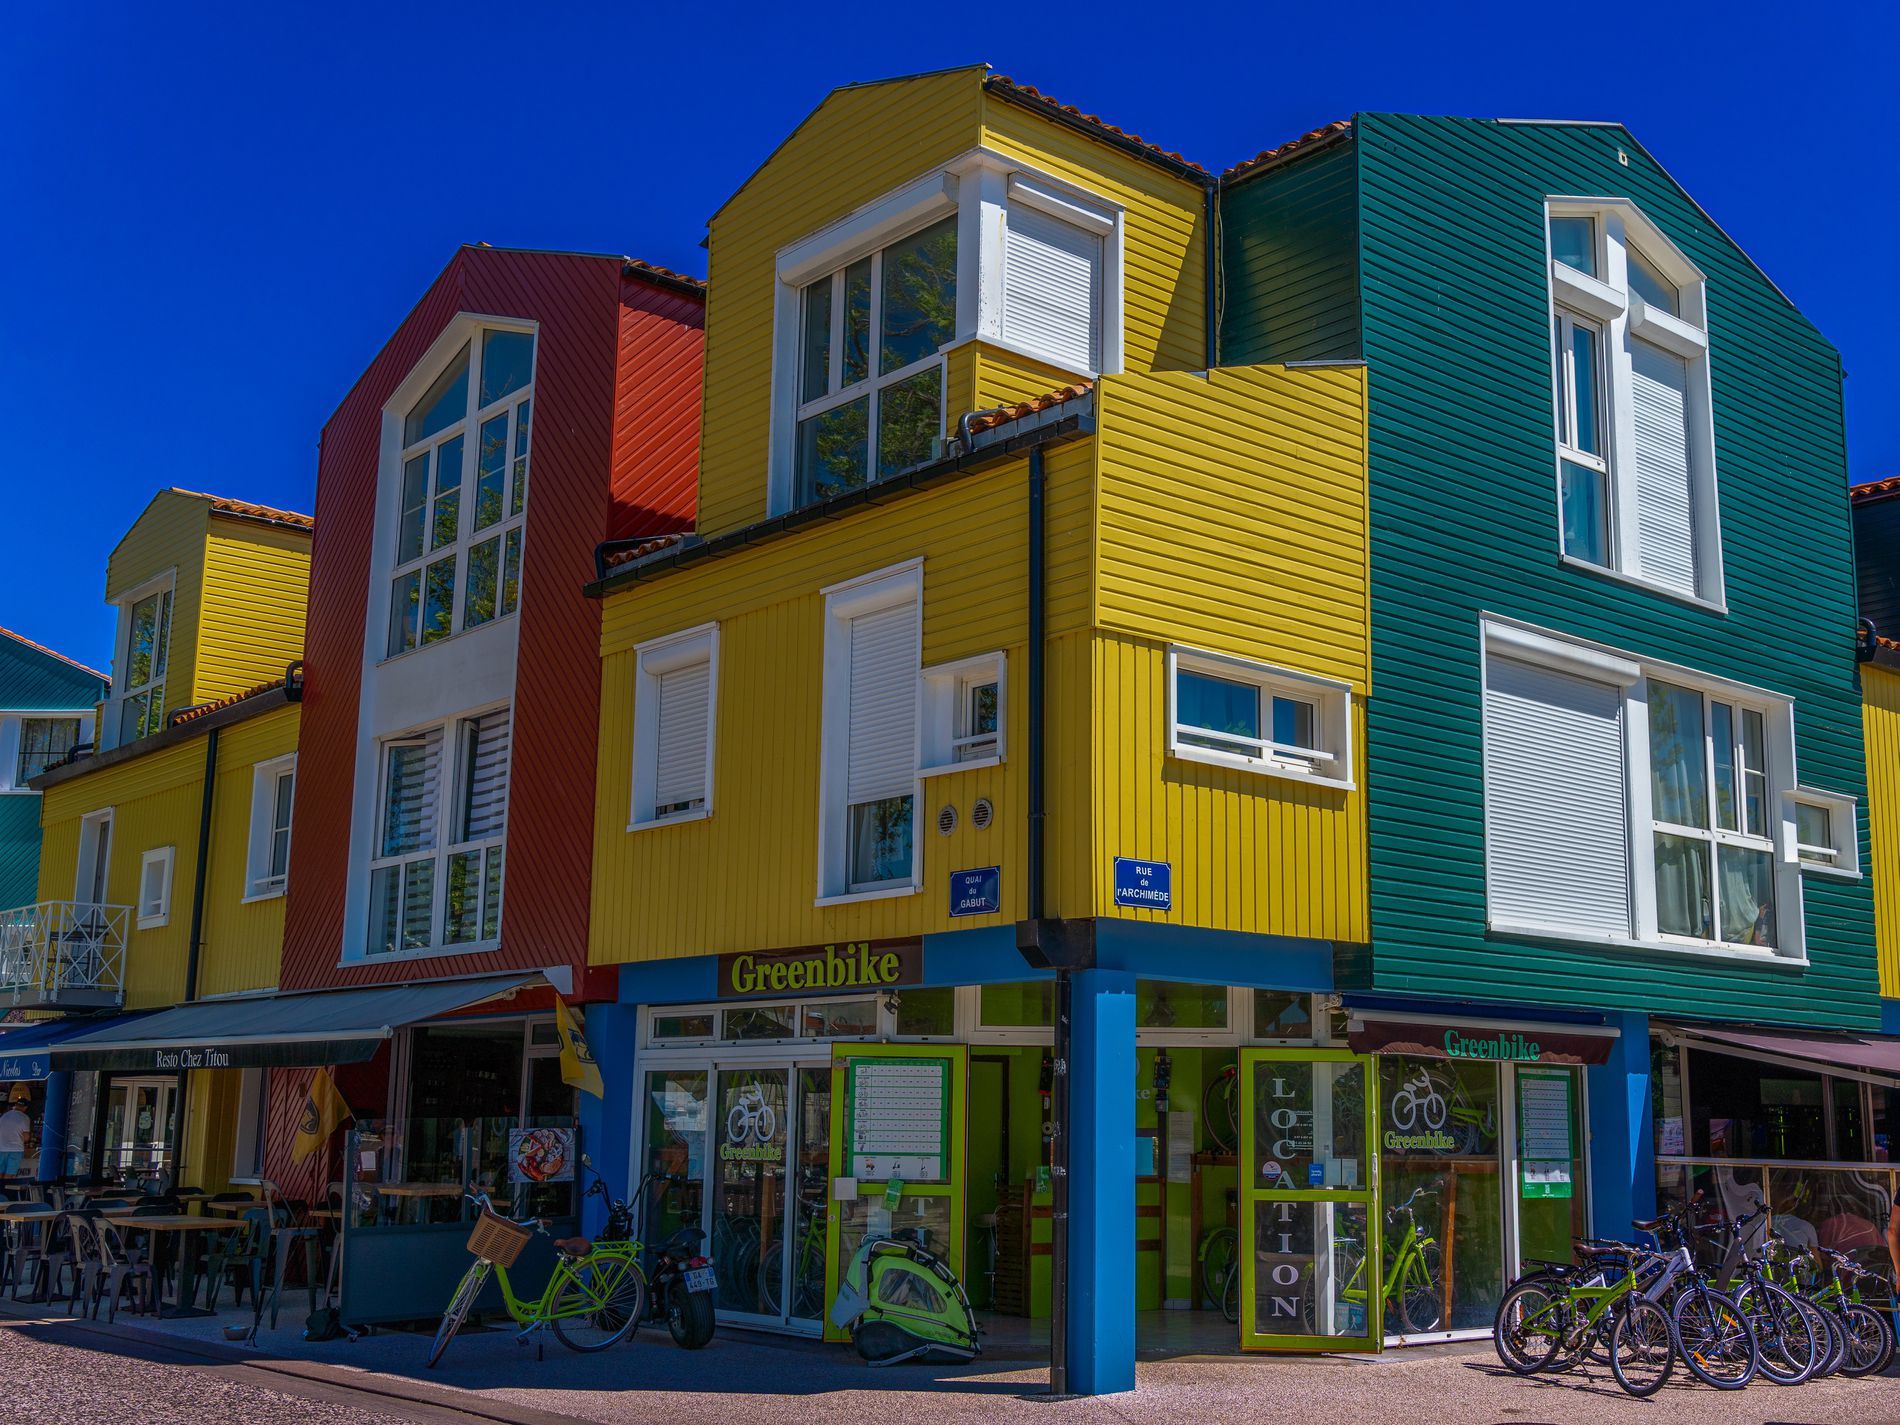
Colorful Urban Neighborhood
A row of modern colorful buildings painted in bright yellow, turquoise, red and large white windows stands out under a clear sky. The ground floor hosts a bike store named "Greenbike," with bicycles, motorcycle parked outside,  and a seafood restaurant named "Resto Chez Titou" with chairs and tables.
This shot taken at eye level captures a street view shows a colorful urban setting with sharp contrast. The blue sky light makes the colors and the architectural details more contrasty. The combination of commercial and residential spaces creates a welcoming atmosphere.
Labels: Neighborhood, City, Person, Bicycle, Transportation, Vehicle, Urban, Architecture, Building, Housing, Motorcycle, Accessories, Bag, Handbag, Window, Machine, Wheel, House, Desk, Furniture, Table, Condo, Outdoors, Shelter, Cycling, Sport, Road, Street, Sky, Row of Buildings, Bicycles, Bike Store, Restaurant, Tables, Sidewalk
Camera: SONY ILCE-6600
Lens: E 17-70mm F2.8 B070
Aperture: F5.6
Exposure: 1/640 sec
ISO: 100
Focal length: 23